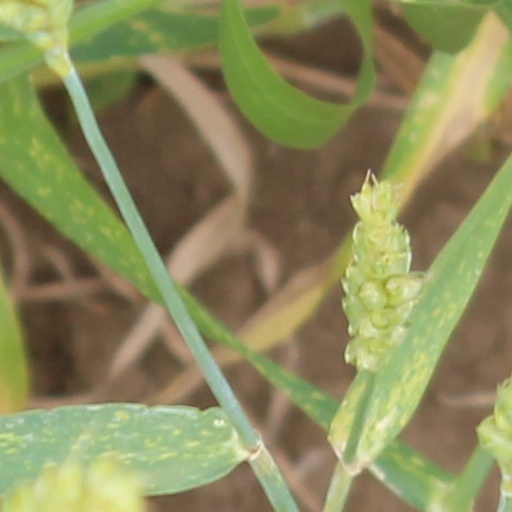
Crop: wheat